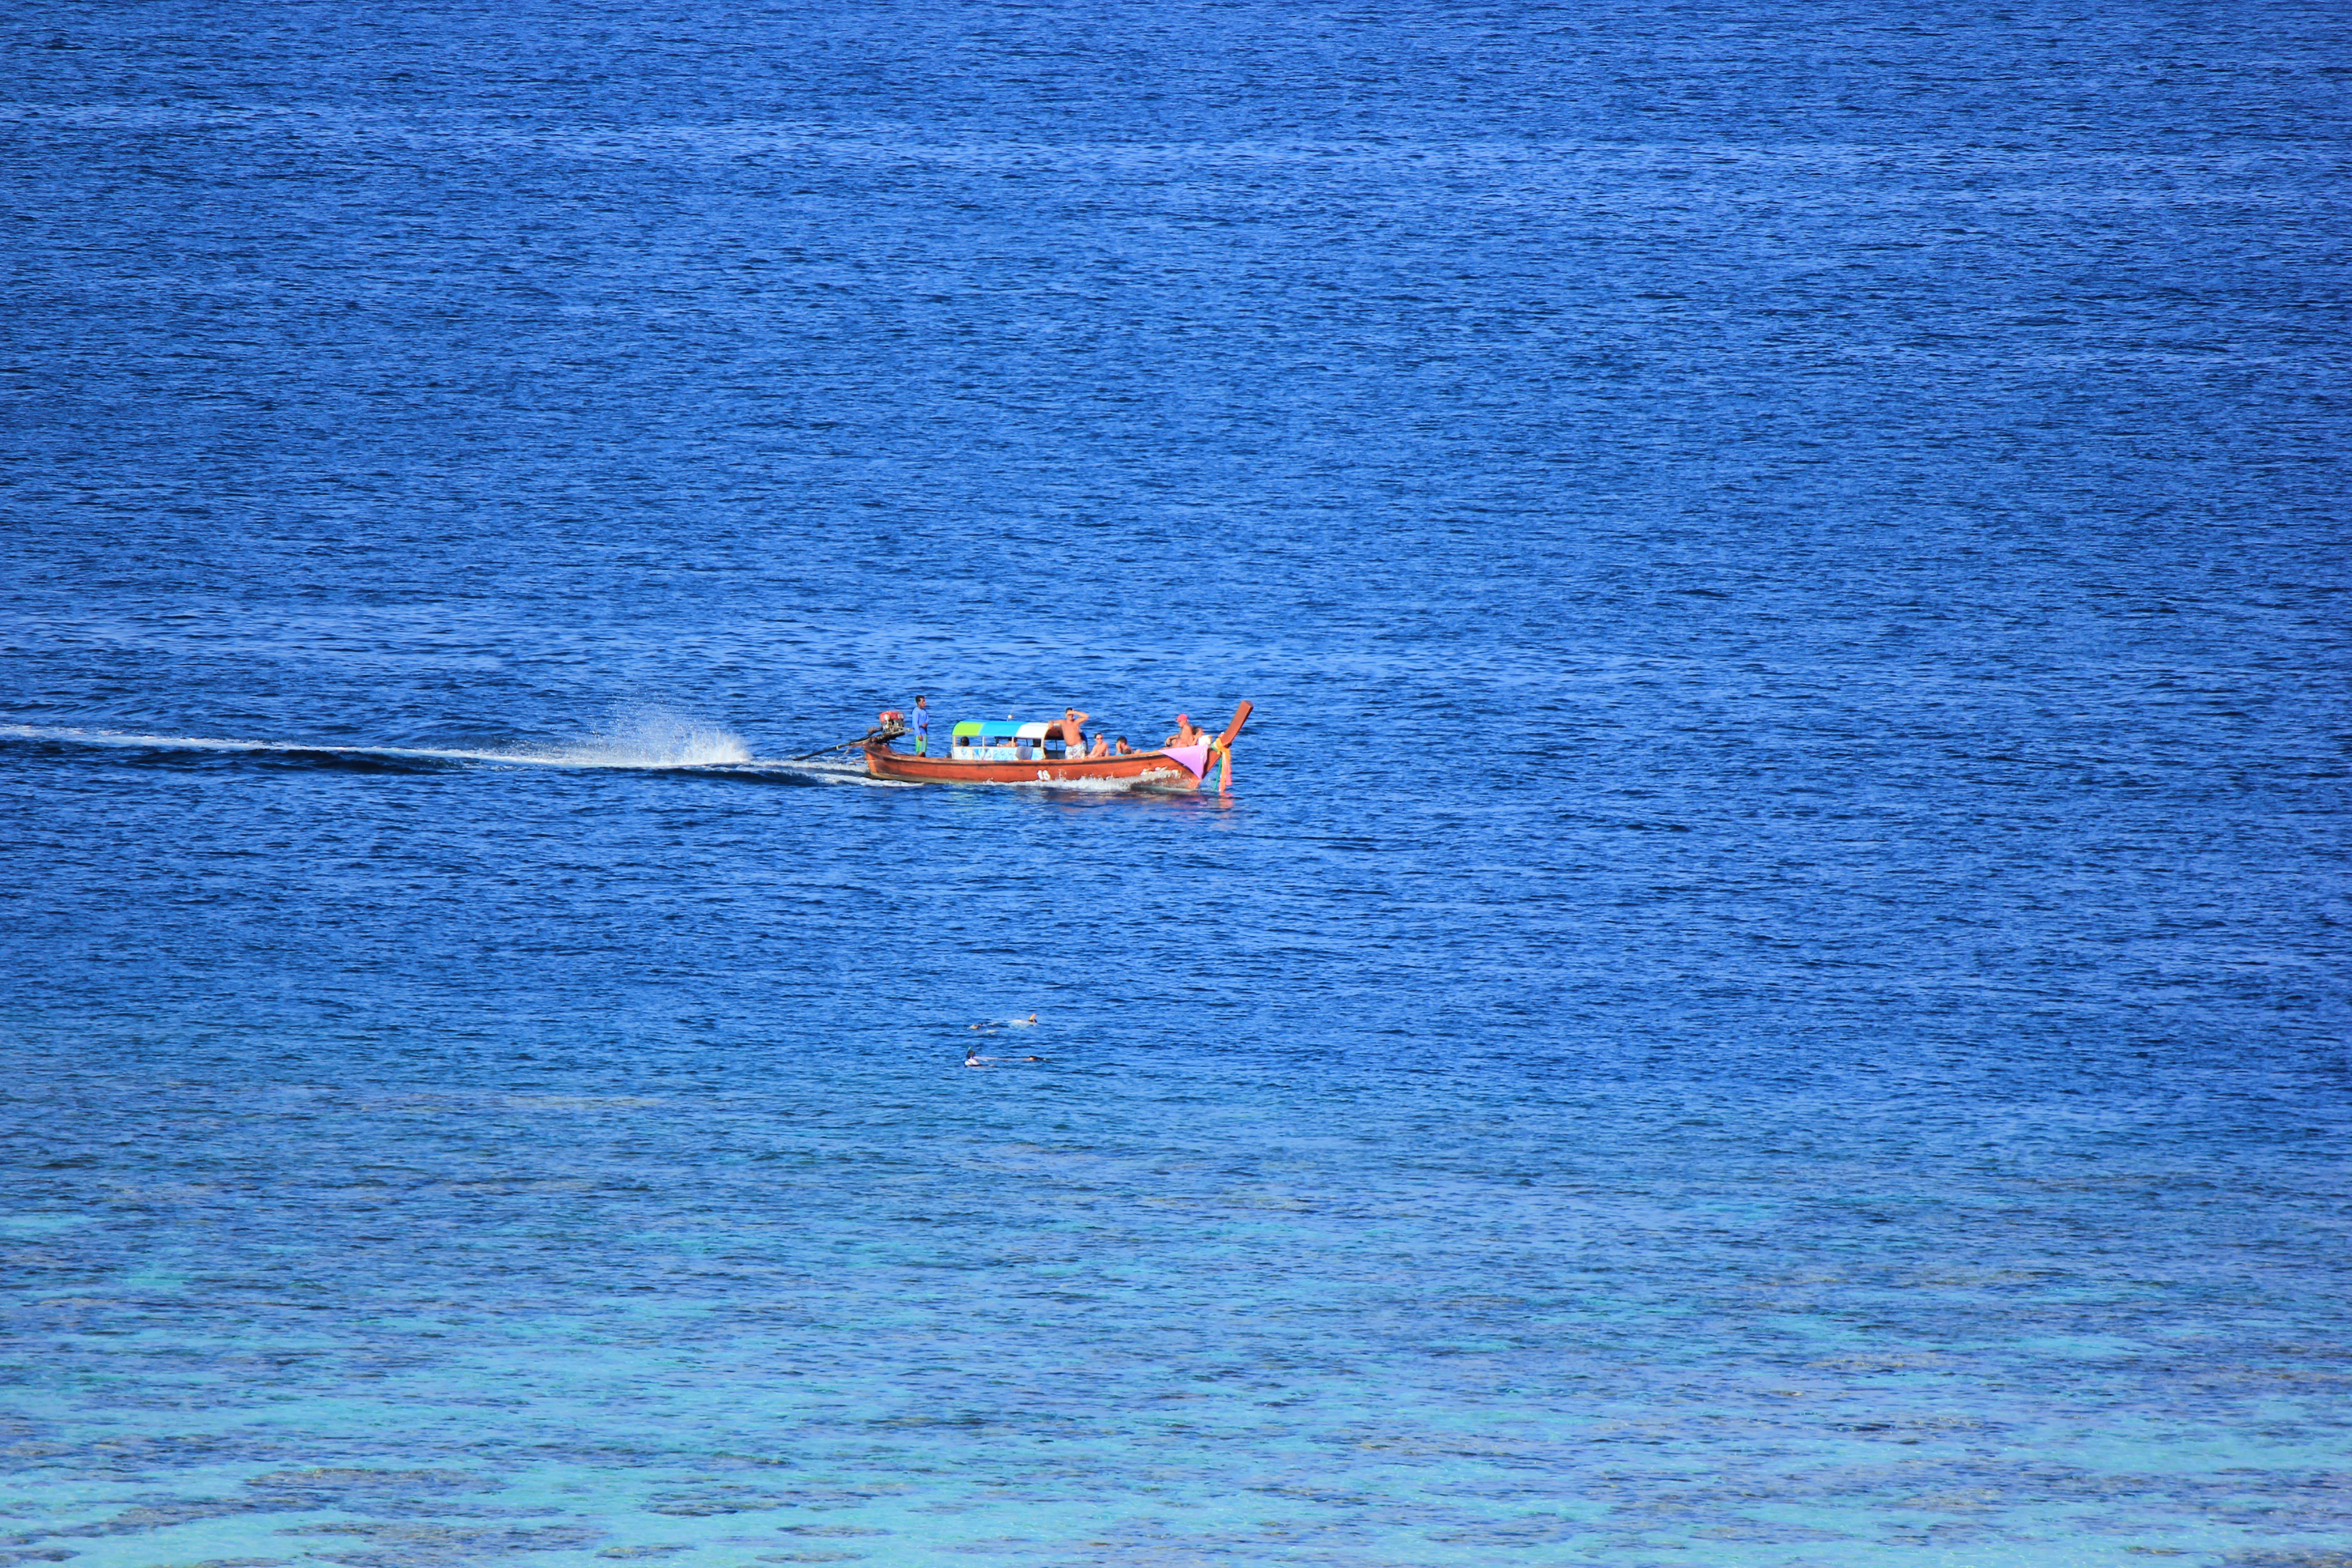
nature, water transportation, blue, water, sea, sky, ocean, calm, boat, vehicle, sound, boating, horizon, watercraft, wave, boats and boating equipment and supplies, speedboat, watercraft rowing